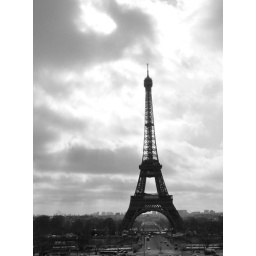
The Eiffel Tower in black &amp;amp; white